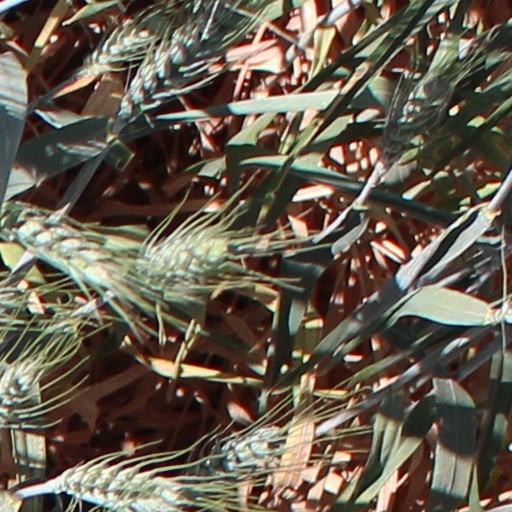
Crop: wheat